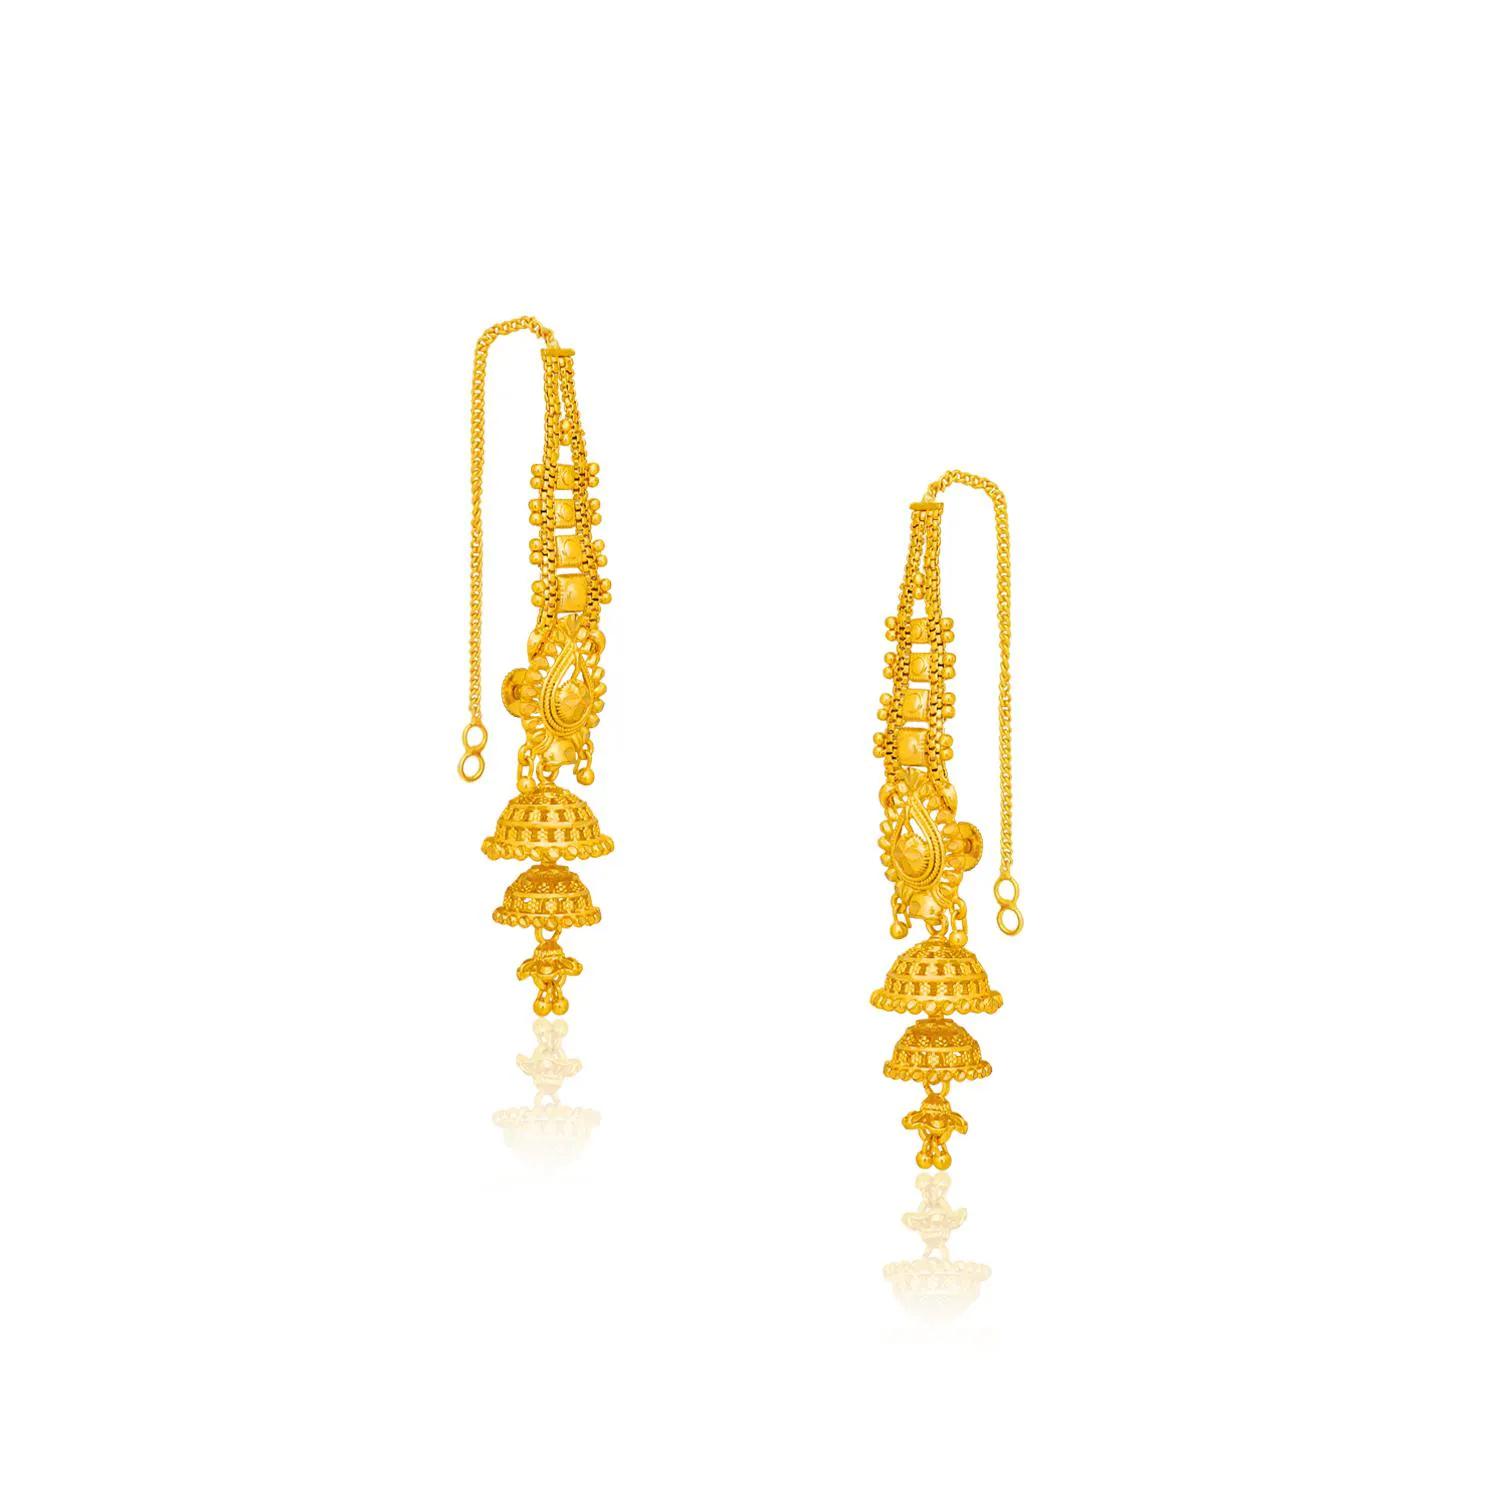
arch fashion Traditional Gold Platted Kaanchain Earrings Collection ERG2086
Type: Earrings
Brand: arch fashion
Price: Rs. 323
Featuring an ethereal combination of Rava work in the middle and Filigree work at the base, these rhombus shaped stud earrings are the perfect solution for when you want add a little glam to your ensemble.Whatever may be the occasion, trust this pair of drop earrings to perfectly complement your ensemble. Featuring an ethereal combination of Rava work in the middle and Filigree work at the base, these rhombus shaped stud earrings are the perfect solution for when you want add a little glam to your ensemble.Whatever may be the occasion, trust this pair of drop earrings to perfectly complement your ensemble.